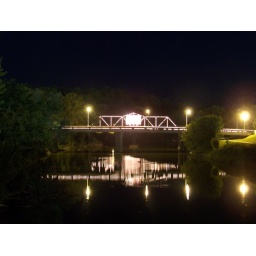
Taking from the new walking bridge in downtown Rome, of the old railroad walking bridge over the Oostanaula River.